The Gambia in World War II

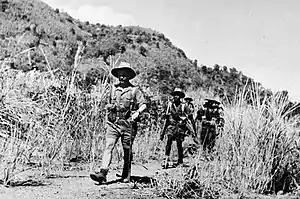
Soldiers of the Gambia Regiment on patrol in Burma, 1945.

During the Second World War (1939–1945), the Gambia was part of the British Empire as the Gambia Colony and Protectorate. At the outbreak of war between the United Kingdom and Nazi Germany in September 1939, the Gambia was home to the Gambia Company of the Royal West African Frontier Force (RWAFF).